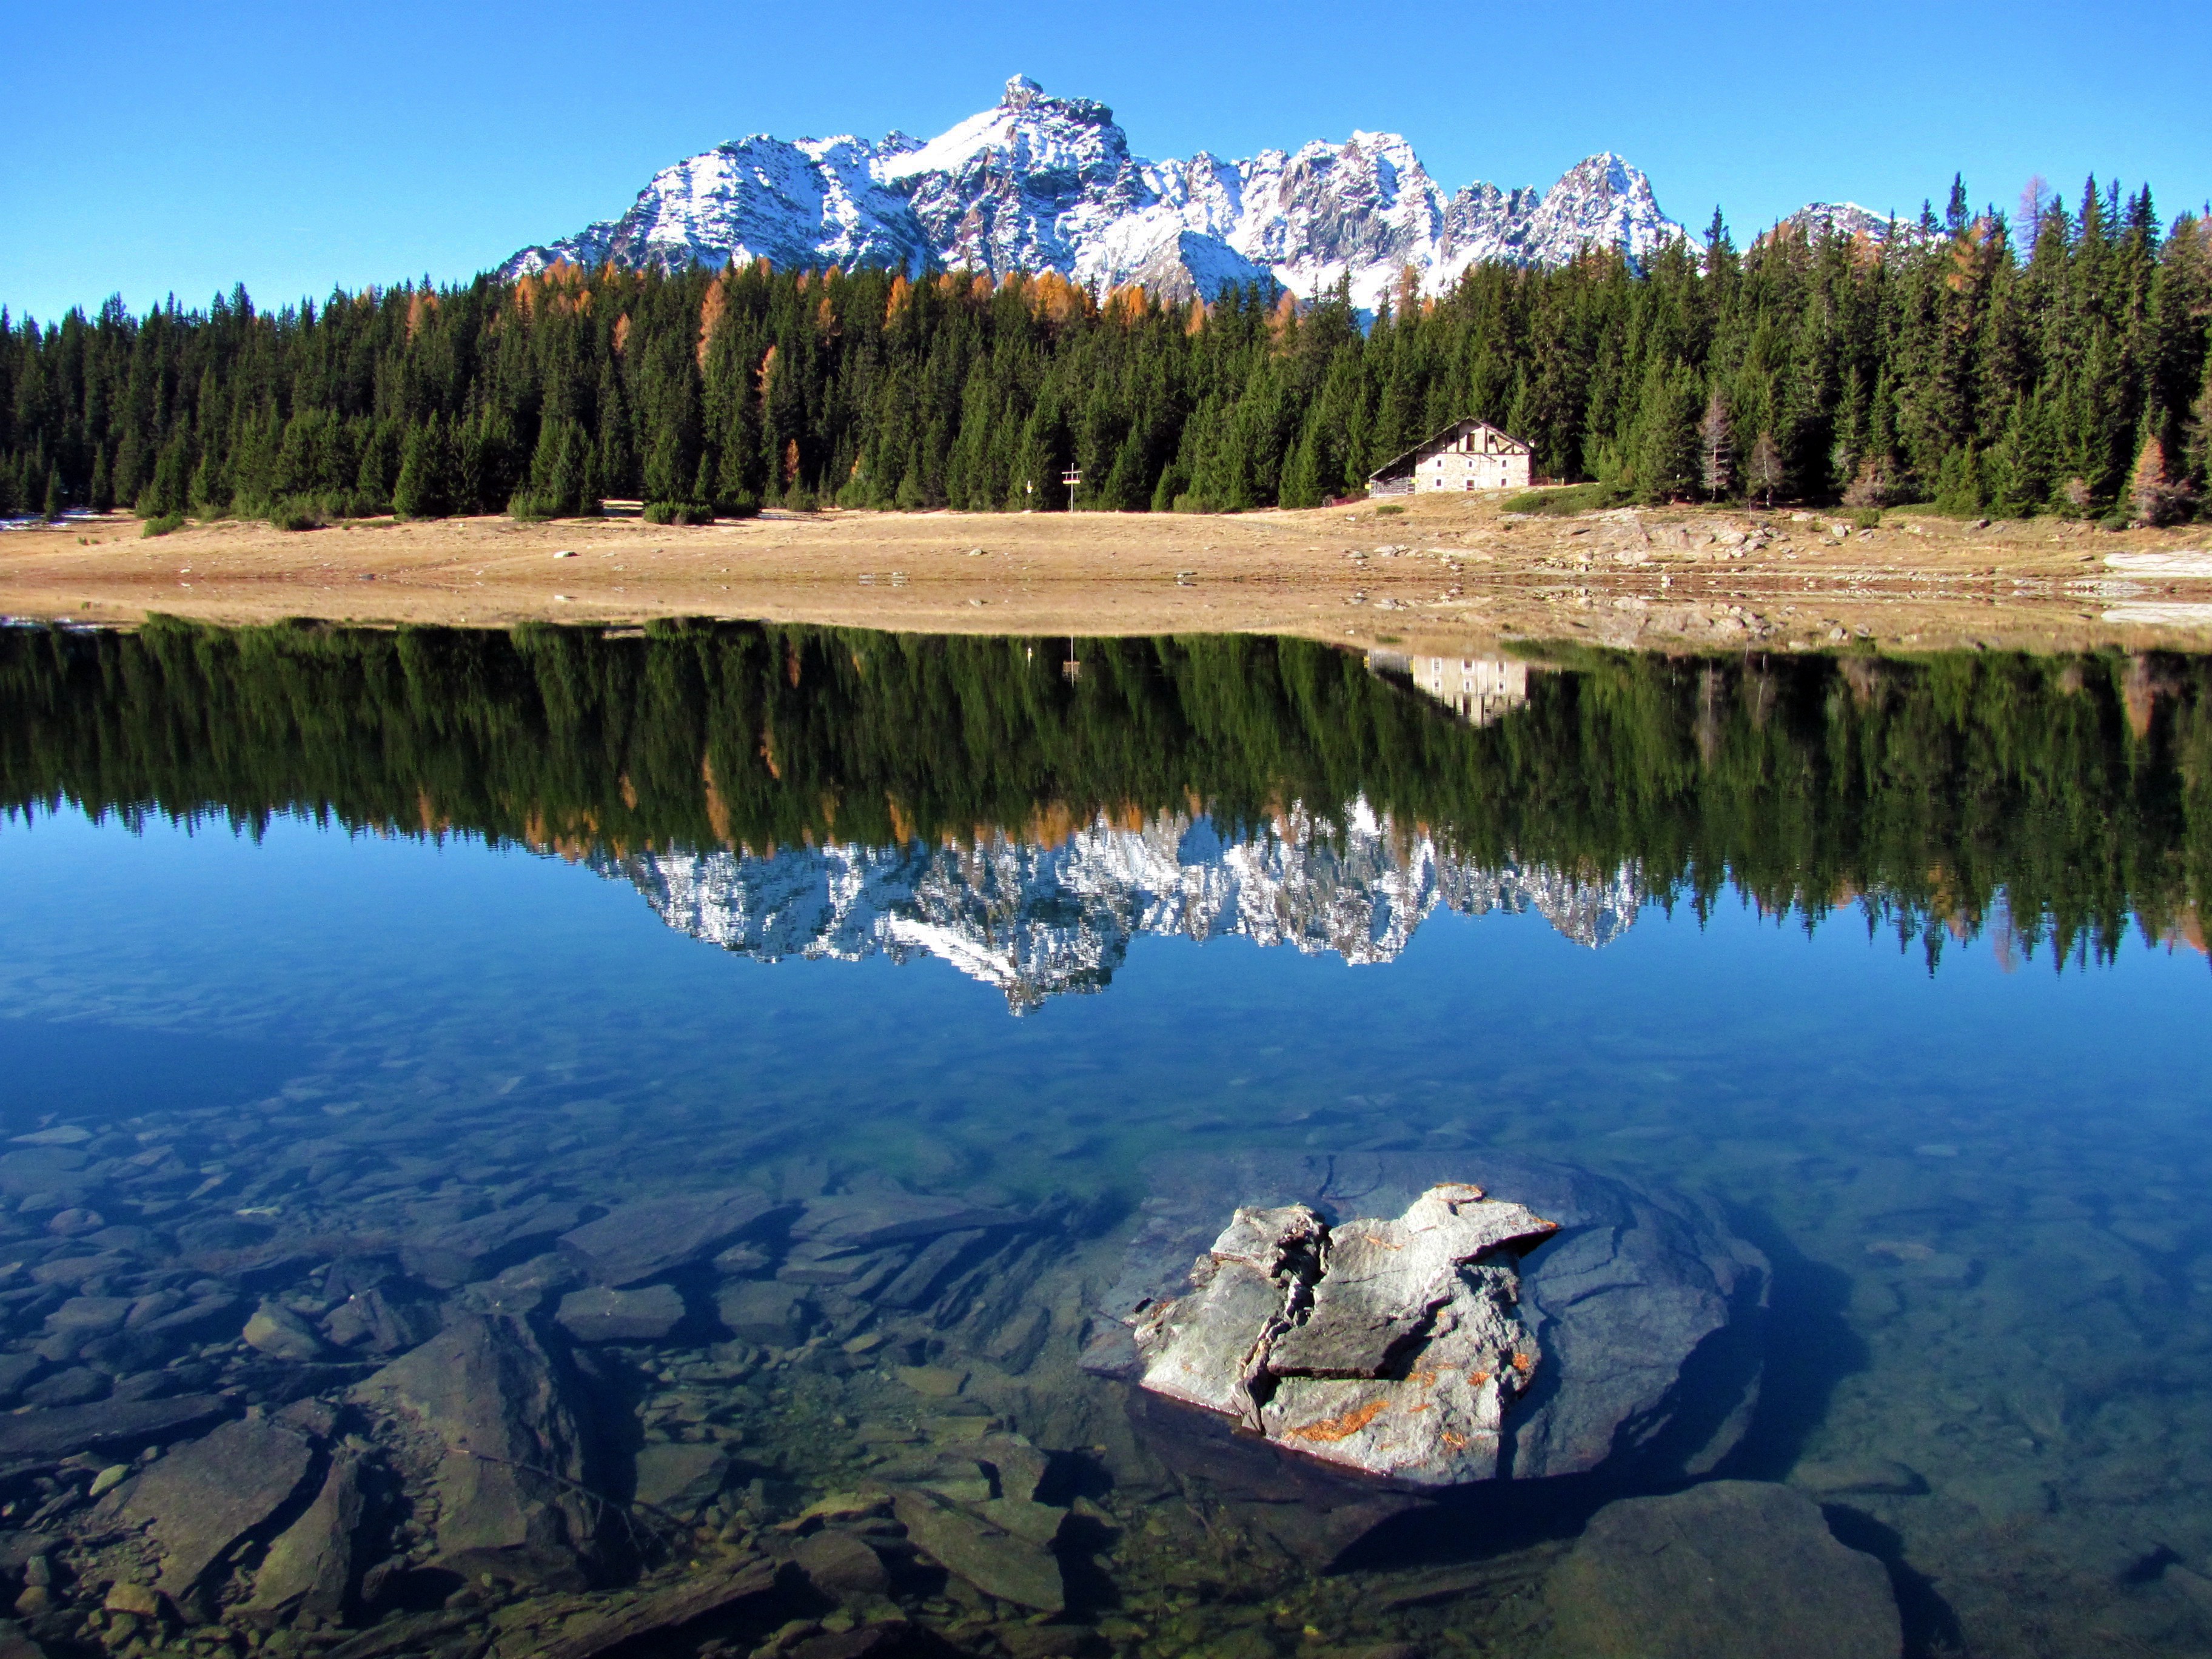
wilderness, mountain, lake, mountain range, pond, reflection, reservoir, national park, ridge, body of water, fell, loch, crater lake, tarn, mountainous landforms